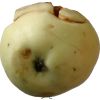
Label: Apple hit 1